Kingsley Plantation

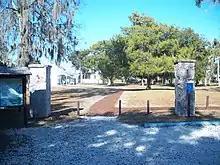
Entrance to the Kingsley Plantation today; actually leads to original rear of main house

The slave houses were constructed out of tabby and built by the slaves probably in the 1820s or 1830s, although evidence exists that indicates two of them were inhabited by 1814. Tabby was constructed of shells left over from Timucua middens, burned by the barrel-full in open pits or kilns, then pounded into lime particles, mixed with water, sand, and whole oyster or clam shells, then poured into wooden foundations about high, and set to dry. The process was repeated and stacked until the desired height of the wall was reached.